Jan-Lennard Struff

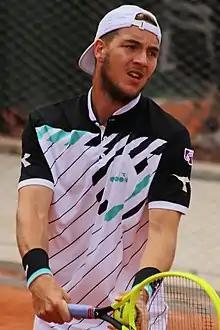
Struff at the 2019 French Open

Struff started his 2019 season at the Brisbane International. He lost in the first round to Jérémy Chardy. At the ASB Classic in Auckland, he upset fourth seed and world No. 24, Pablo Carreño Busta, in the quarterfinals. He was defeated in the semifinals by British wildcard Cameron Norrie. However, in doubles, he and his partner, Ben McLachlan, won the title, beating Raven Klaasen and Michael Venus in the final. Ranked 51 at the Australian Open, he lost in the first round to Australian Matthew Ebden in four sets.